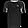
Label: T - shirt / top